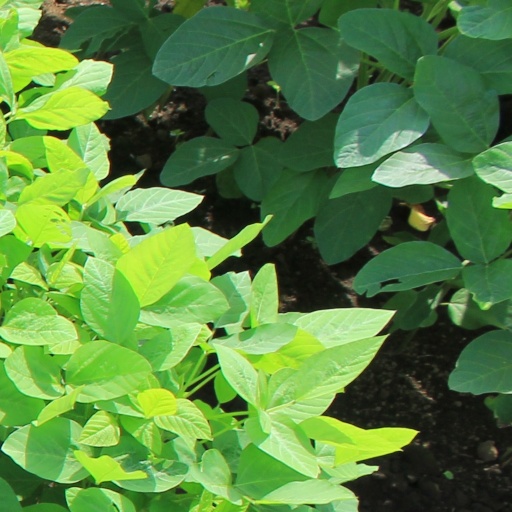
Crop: soybean